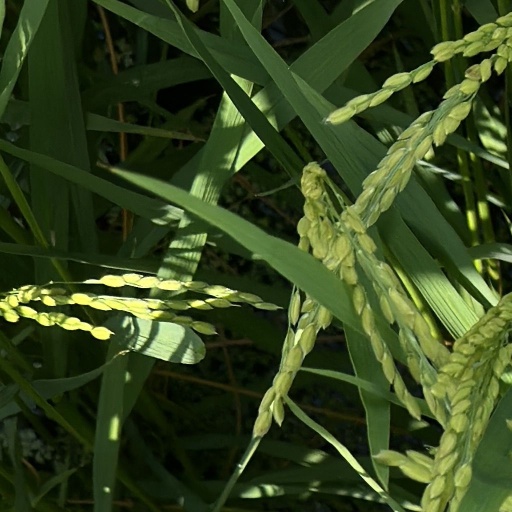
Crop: rice